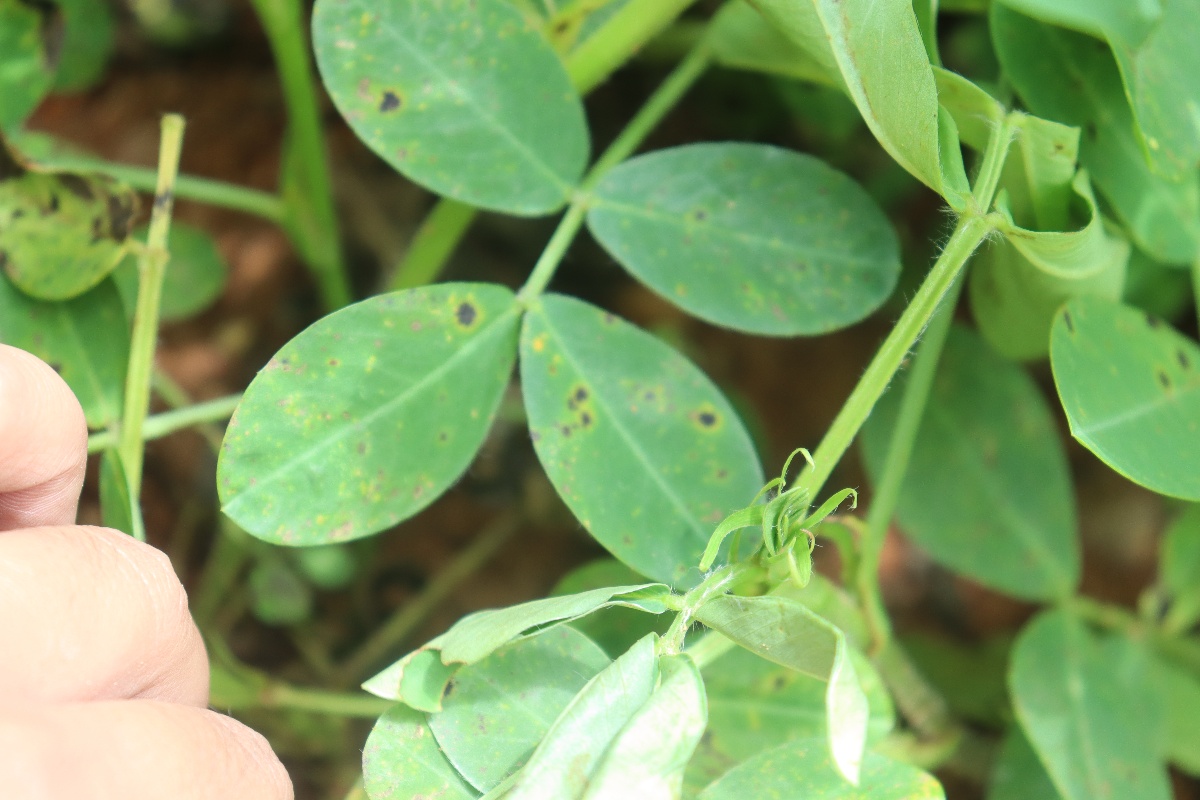
Label: early_leaf_spot